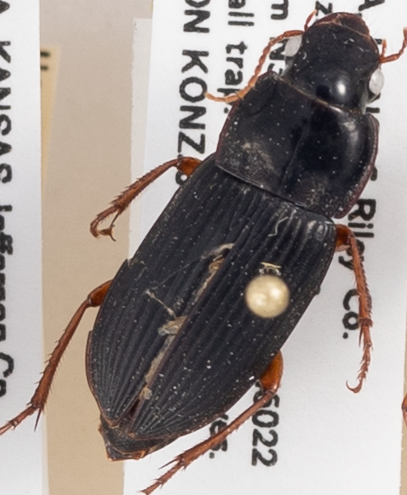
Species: Harpalus pensylvanicus
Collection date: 2019-09-23
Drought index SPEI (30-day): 0.846
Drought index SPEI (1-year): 1.69
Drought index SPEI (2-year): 1.13